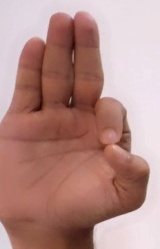
ASL sign: F